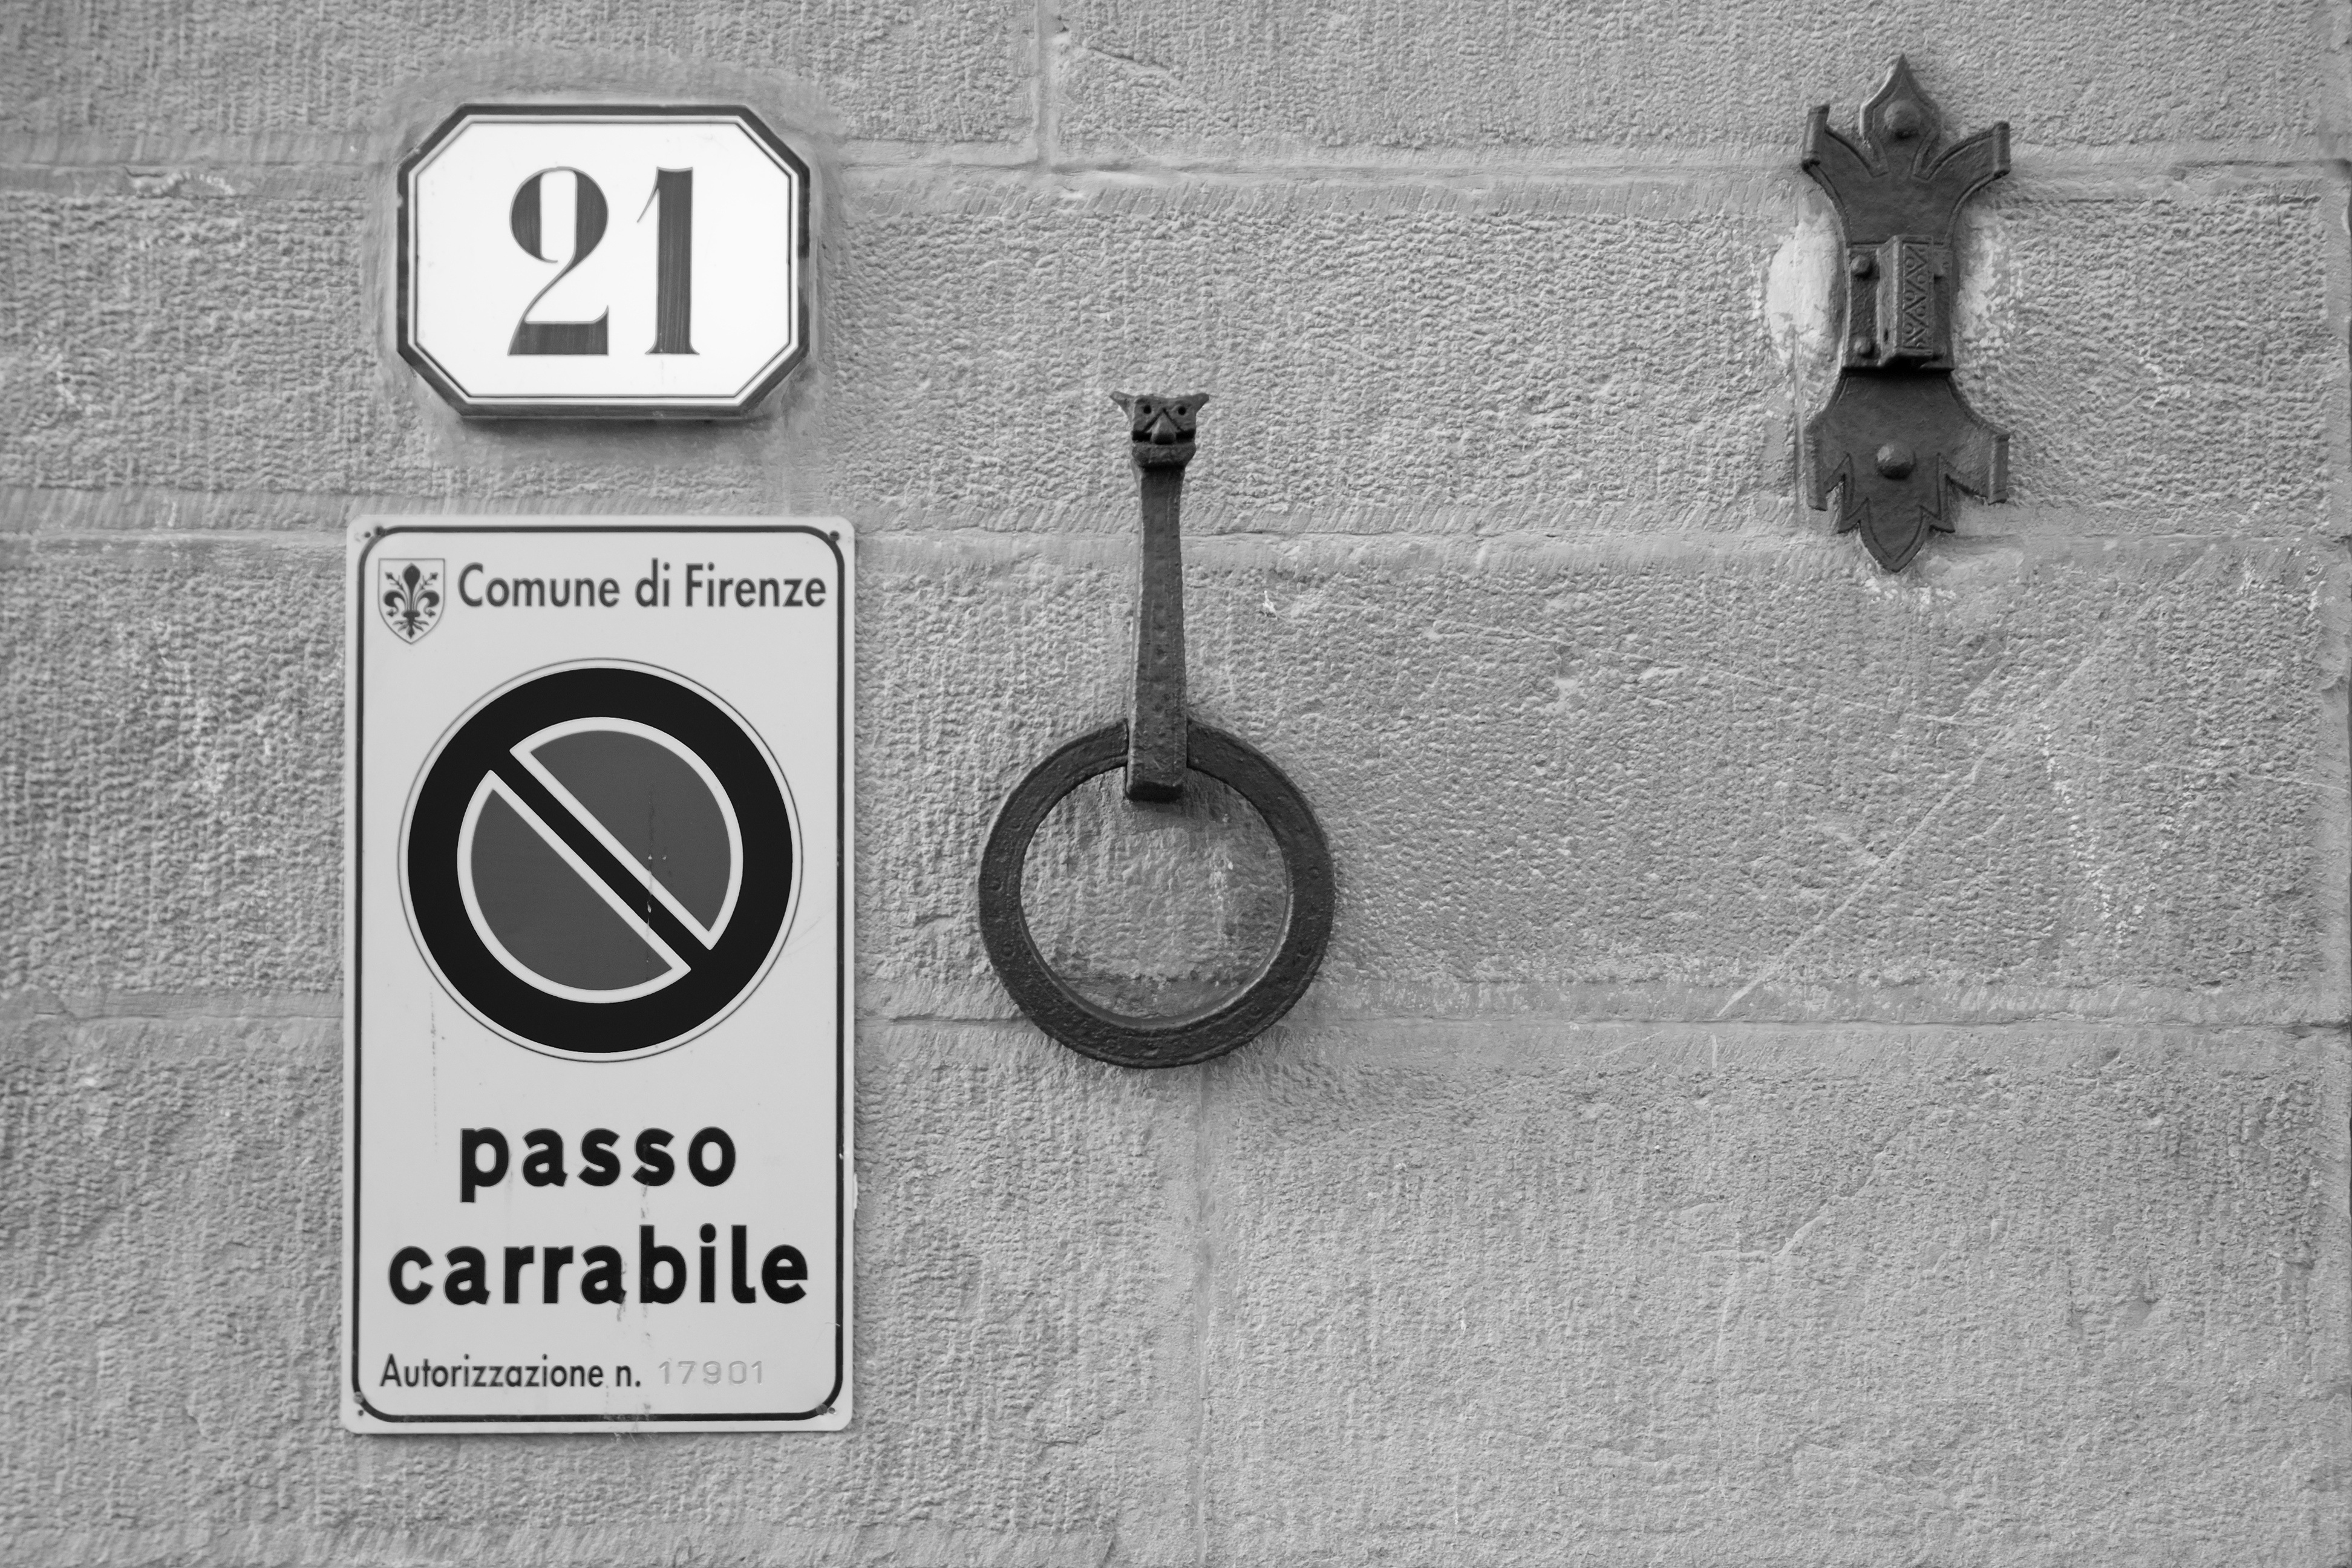
outdoor, black and white, board, white, street, house, flower, number, building, old, home, travel, sign, europe, decoration, metal, italy, exterior, historic, black, monochrome, tourism, black white, brand, font, drawing, style, european, florence, shape, italian, fiore, firenze, house exterior, address, monochrome photography